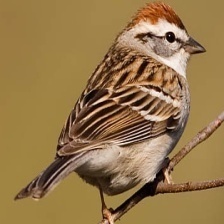
Species: CHIPPING SPARROW
Scientific name: SPIZELLA PASSERINA